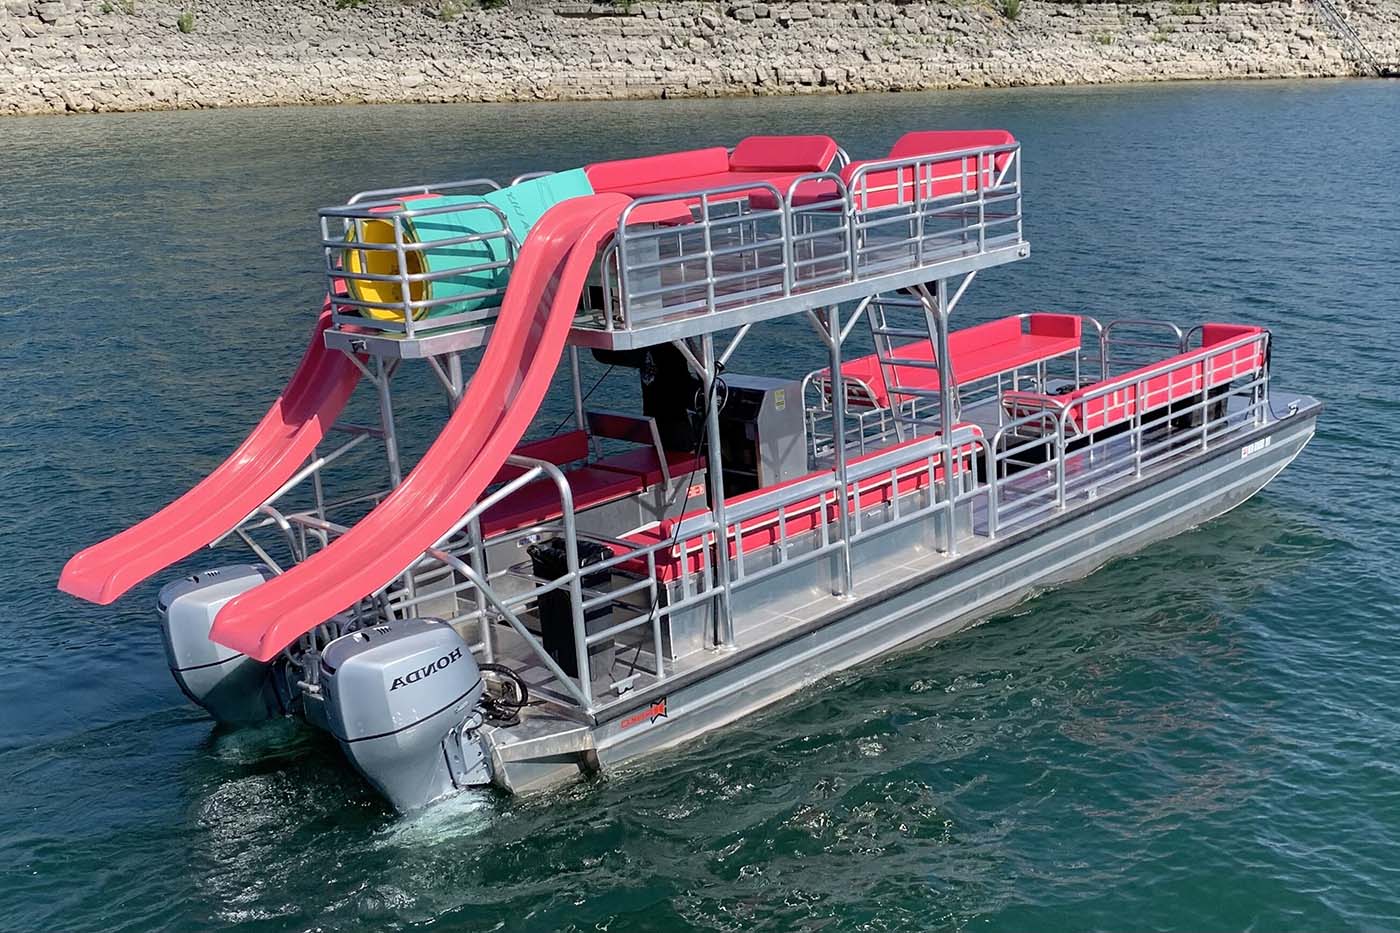
Vehicle type: Ships